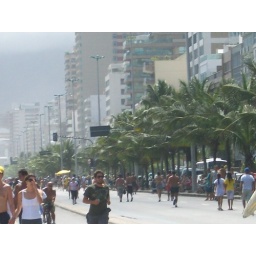
Sunday 1/25/09. The road along the beach is closed by for runners, bikers and walkers on Sundays.